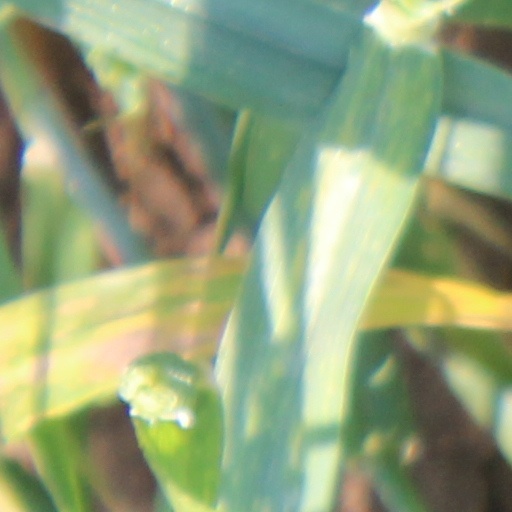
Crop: wheat